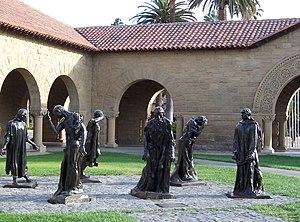
Les Bourgeois de Calais Русский: Граждане Кале
La Leland Stanford Junior University, plus connue sous le nom d'université Stanford, est une université américaine privée, située au cœur de la Silicon Valley au sud de San Francisco, séparée de Palo Alto par l'avenue El Camino Real. Elle a notamment participé à l'élaboration d'Internet. Elle tire son nom du fils de ses fondateurs, Leland et Jane Stanford : Leland Stanford Junior. Leland Stanford était un homme d'affaires et homme politique américain du XIXᵉ siècle. Sa devise est « Die Luft der Freiheit weht », qui peut être traduite de l'allemand par « Le vent de la liberté souffle ».